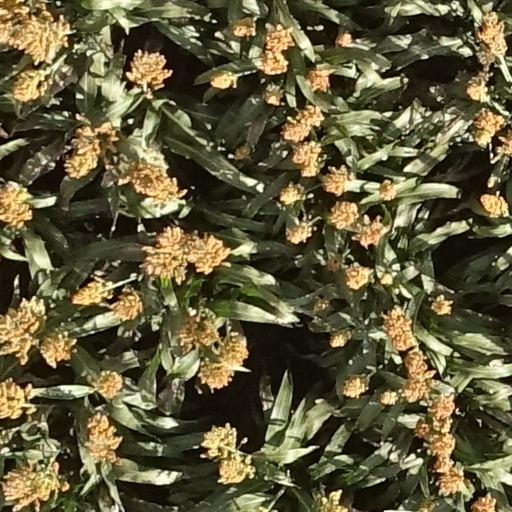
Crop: sorghum